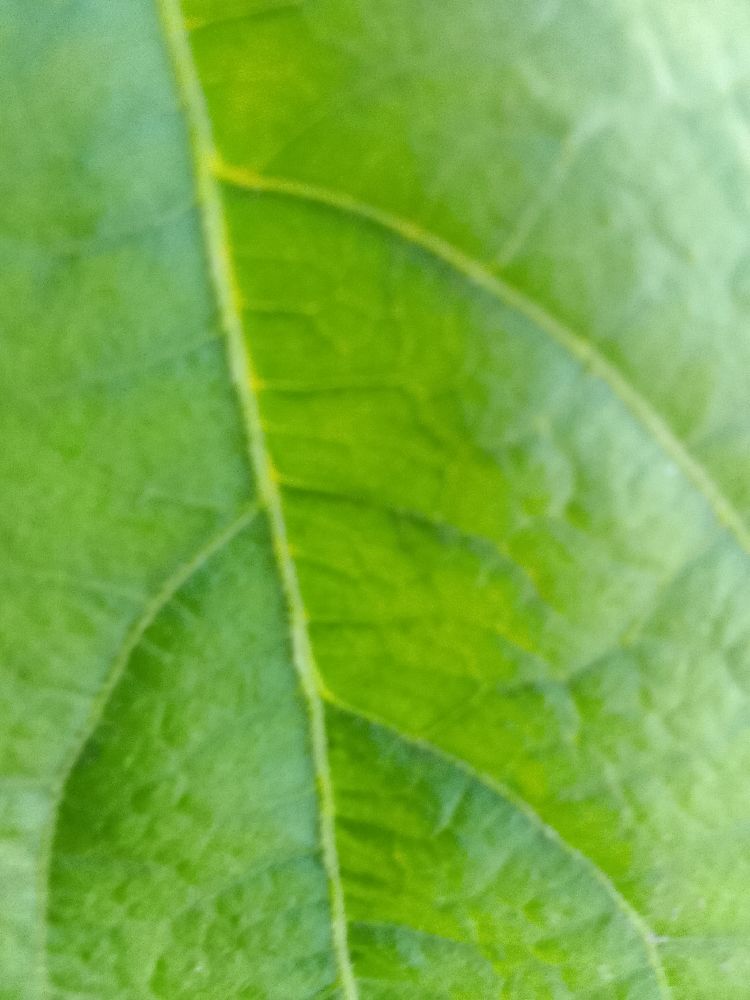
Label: healthy